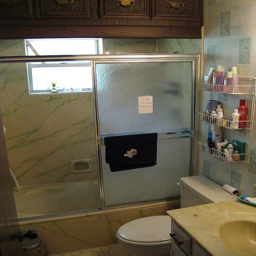
bathroom with storage shelves mounted above the toilet.
A shower with steam pouring out of it
The rack above the toilet has many small bottles in it.
BATHTUB/SHOWER, TOILET, SINK AND ORGANIZER ON THE WALL
A bathroom with a sink, toilet and sliding glass door bathtub